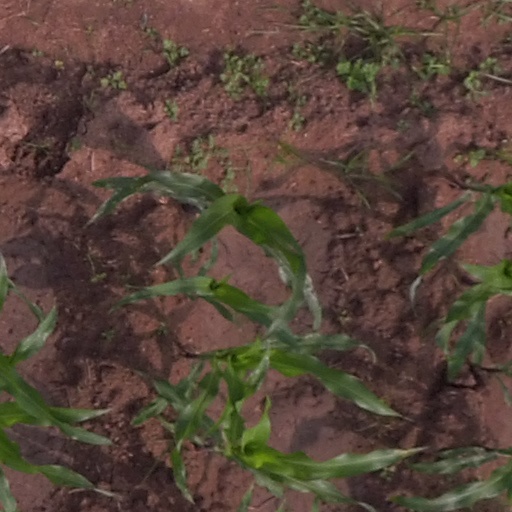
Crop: maize; corn